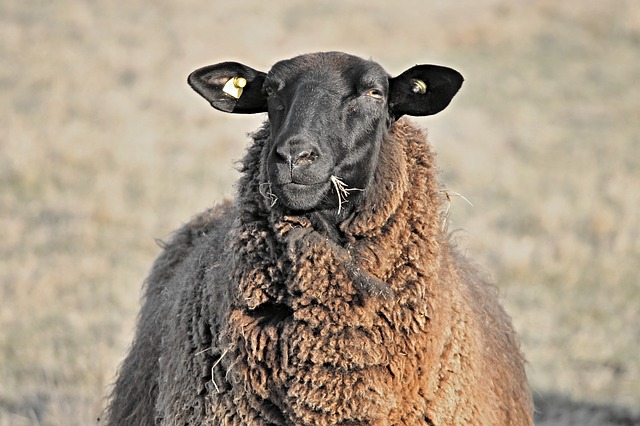
Label: pecora